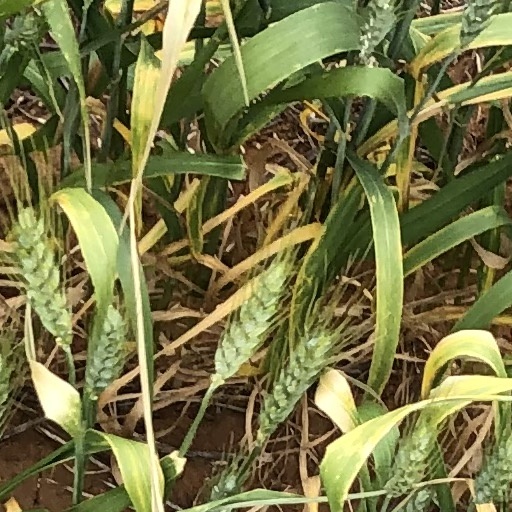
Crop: wheat